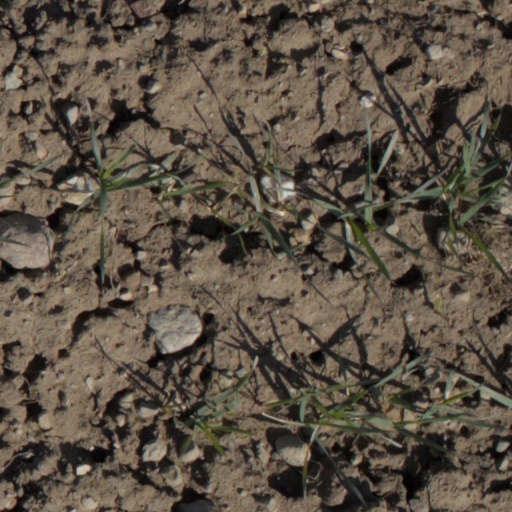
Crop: wheat